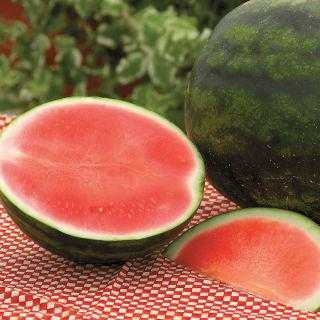
Label: Watermelon